HMS Lizard (1911)

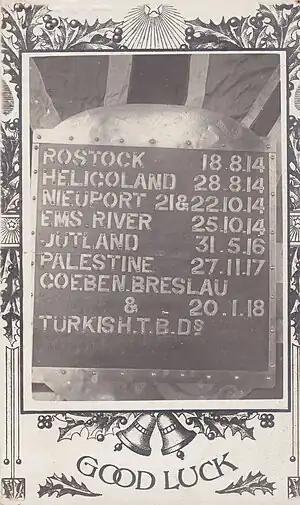
Battle Plate

"Lizard" was laid down on 1 January 1911 during the building programme of 1910–11 by Cammell Laird and Company of Birkenhead. She was launched on 10 October 1911. She had two funnels, each with red and white funnel bands. Capable of , she carried two guns, other smaller guns and 21 inch (533 mm) torpedo tubes and had a complement of 72 men.